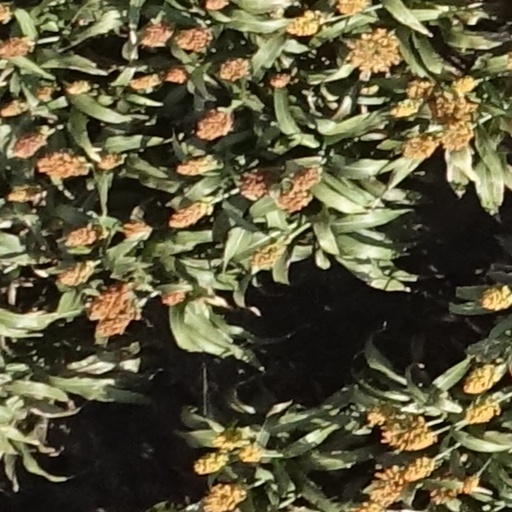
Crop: sorghum